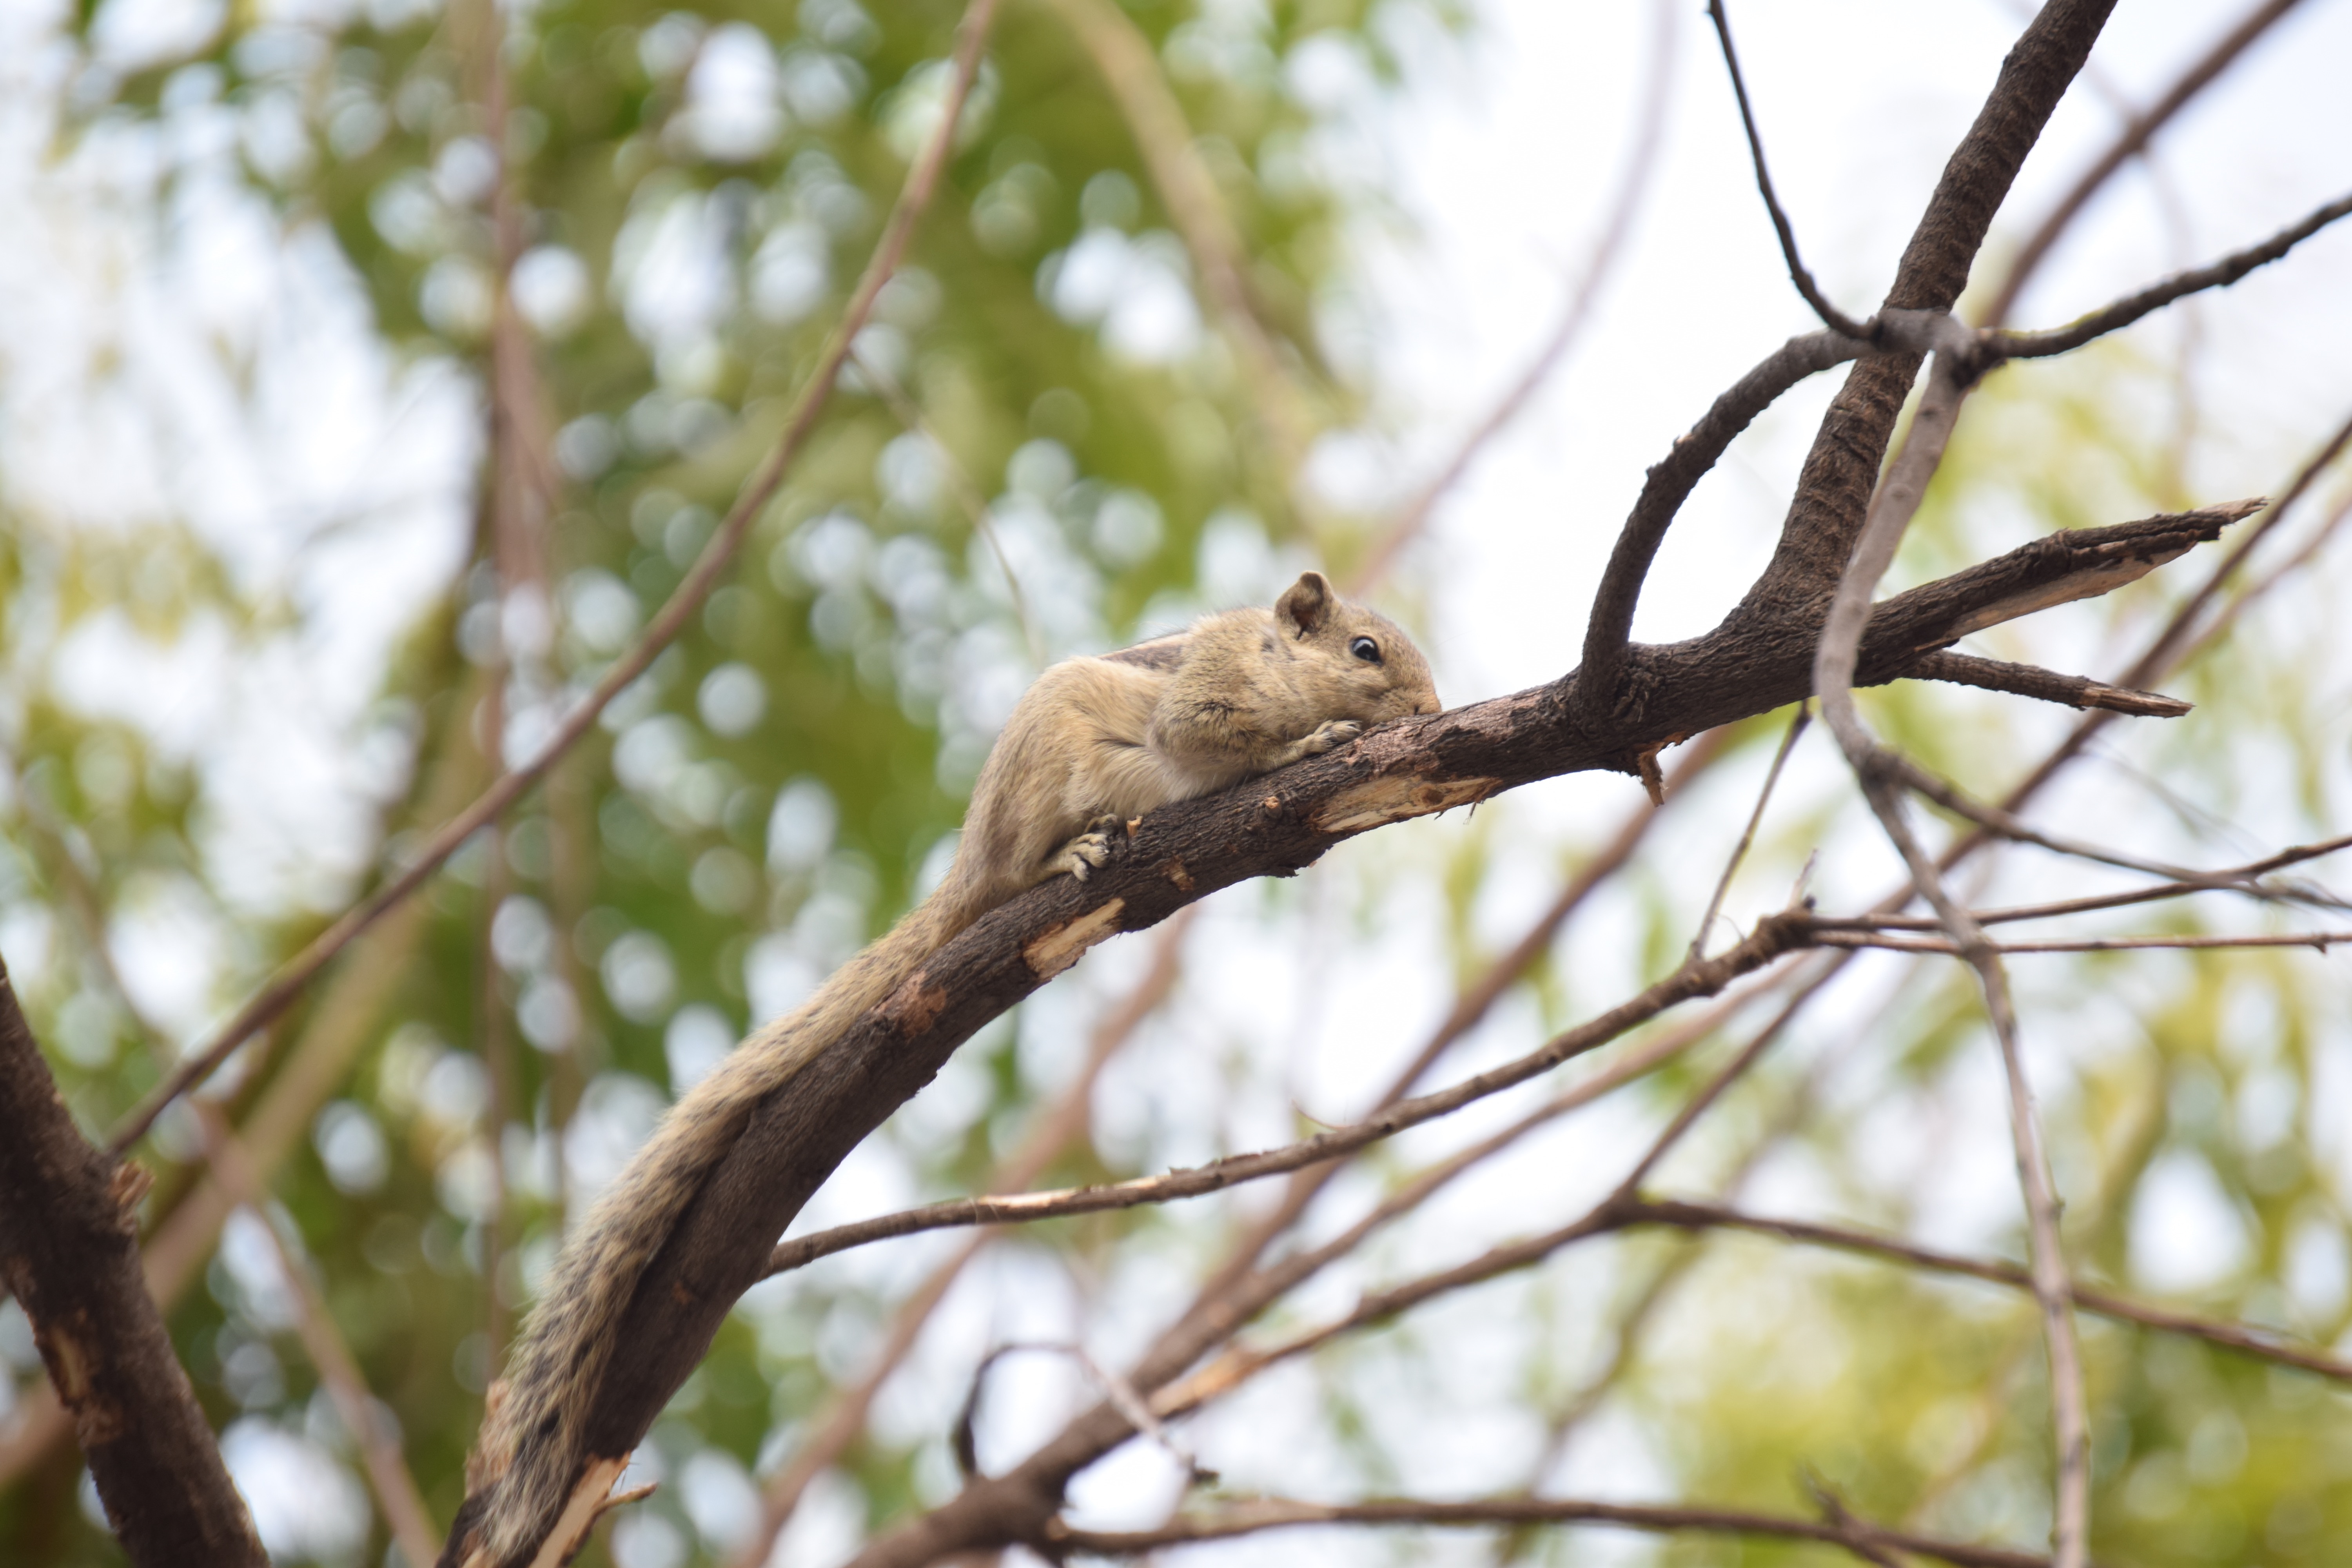
tree, branch, bird, leaf, flower, wildlife, flora, fauna, twig, vertebrate, perching bird